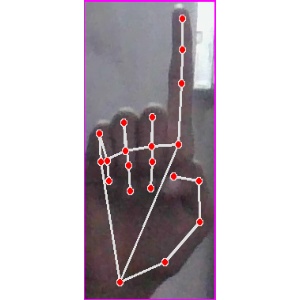
अक्षर: क